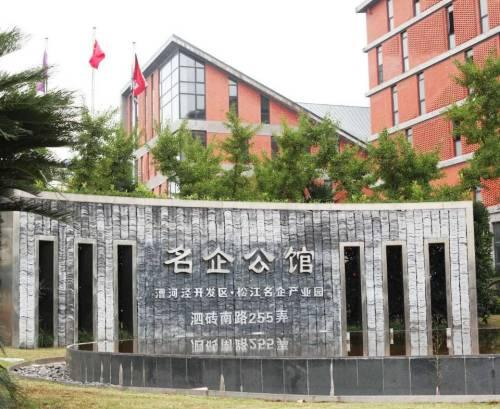
地标名称：名企公馆·新桥艺术园区
所在城市：上海市·松江区